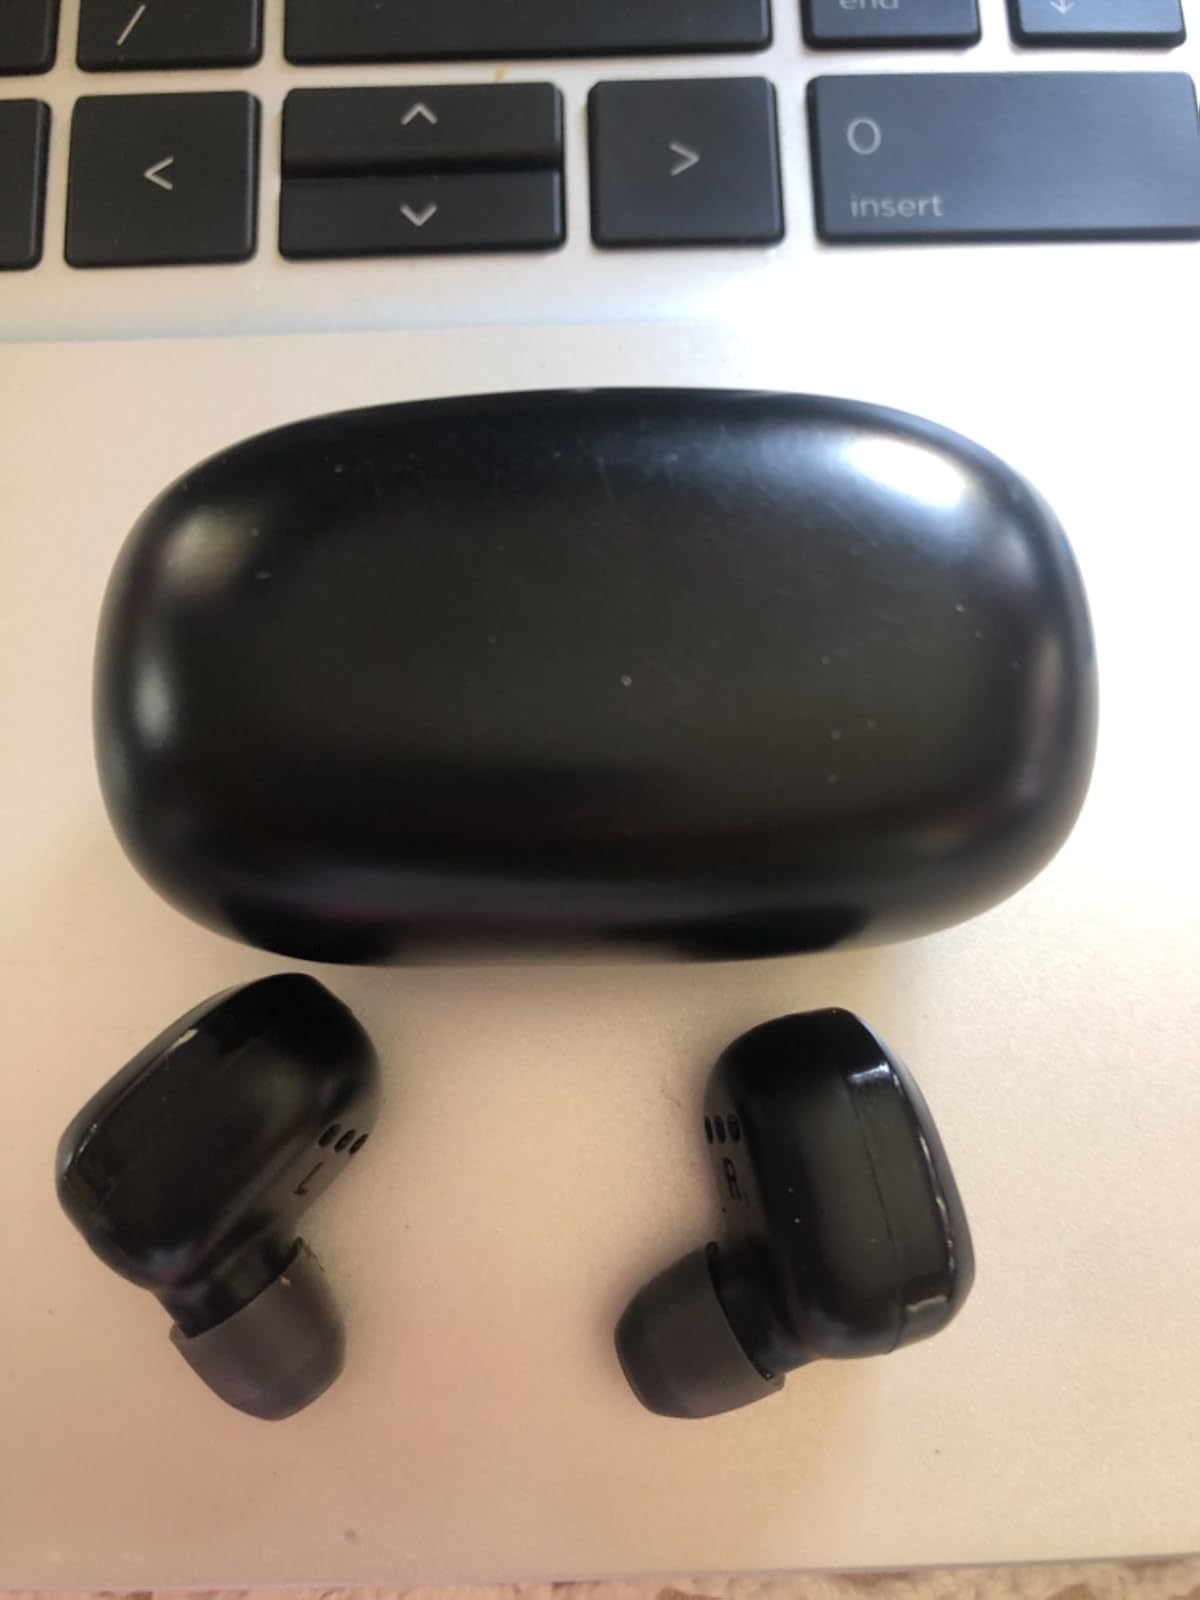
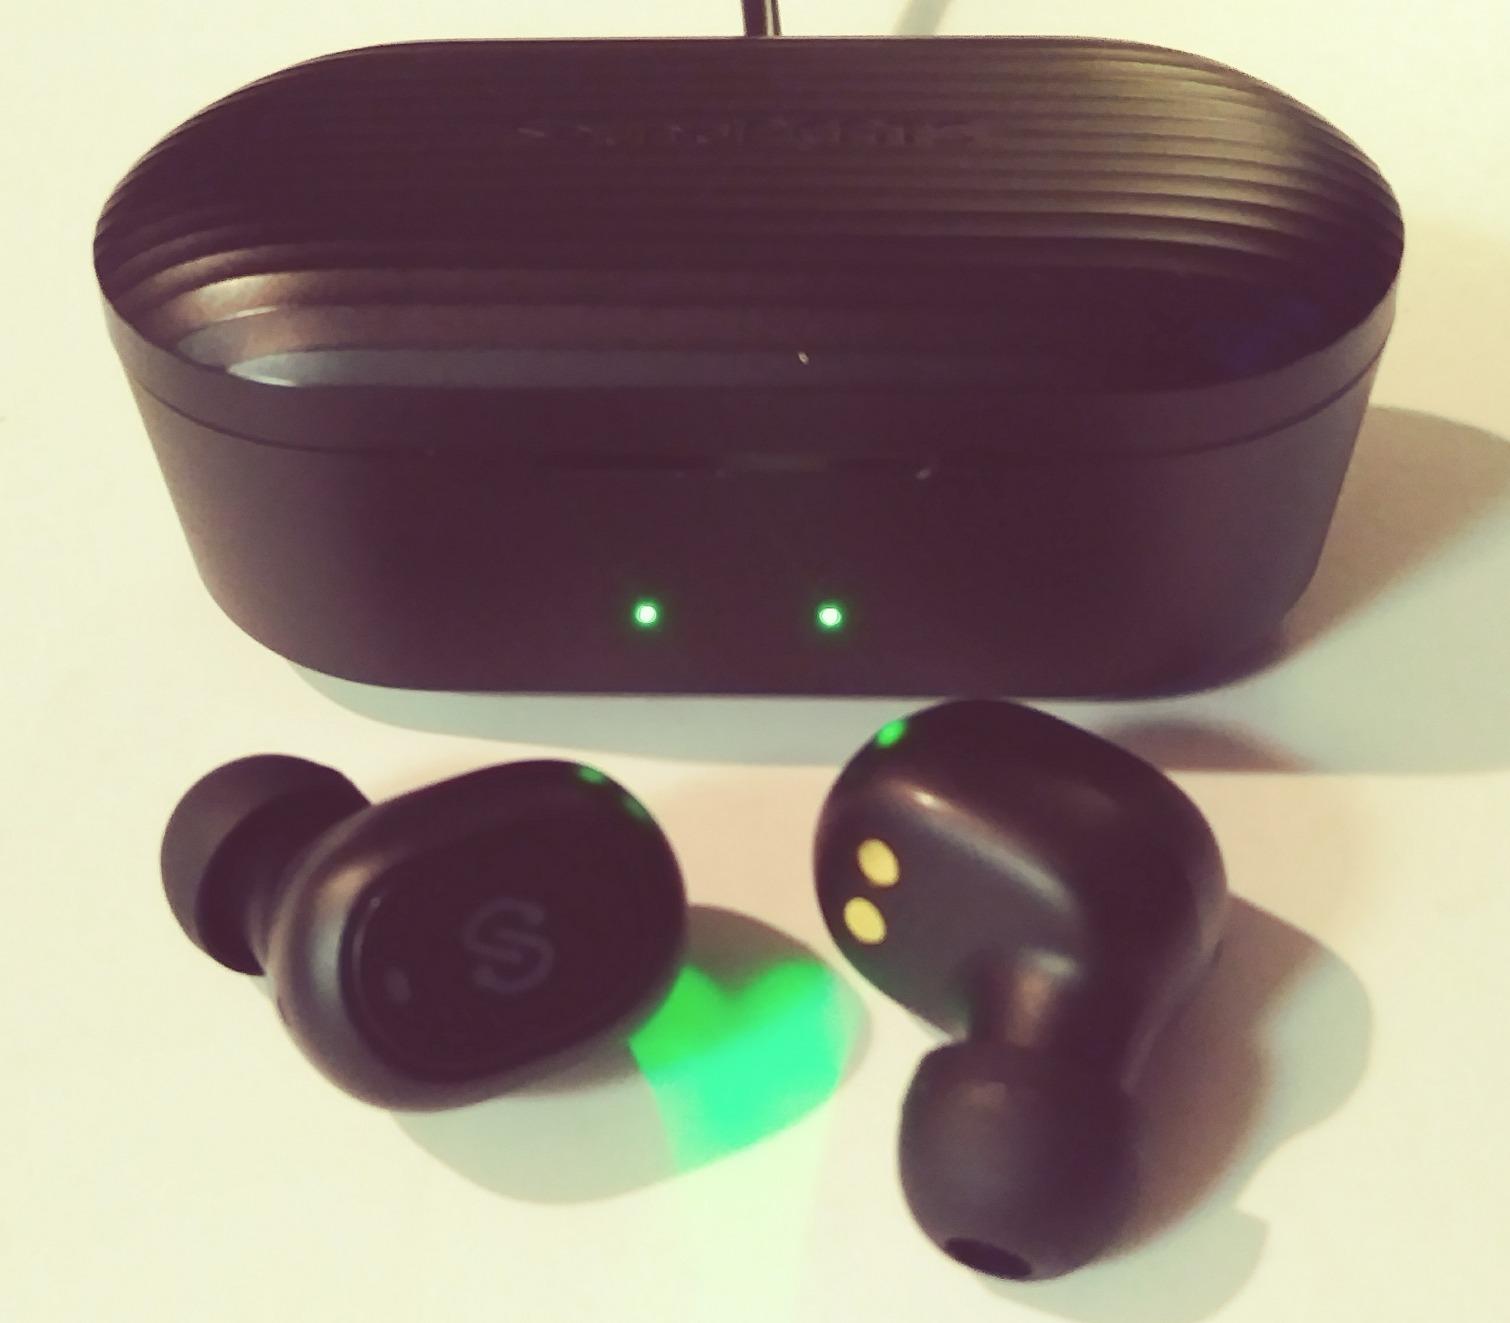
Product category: earbuds
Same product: no